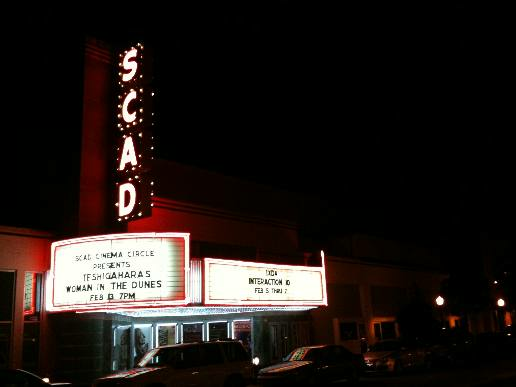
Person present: No